Süd-Thüringen-Bahn

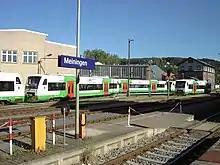
Regio-Shuttles of "STB" in front of the "Bahnbetriebswerk Meiningen"

The Süd-Thüringen-Bahn maintains its own customer and service centres at the stations in Meiningen and Ilmenau.